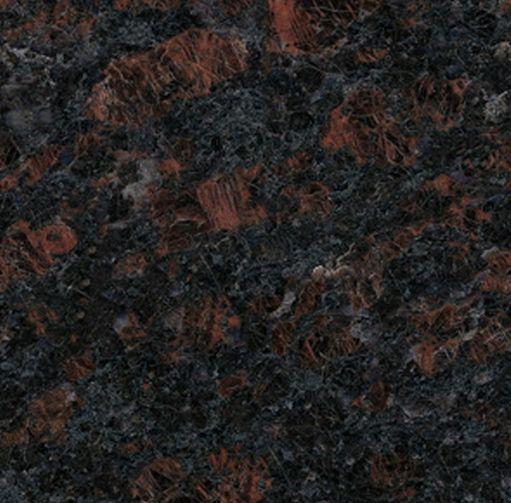
Texture: marbled